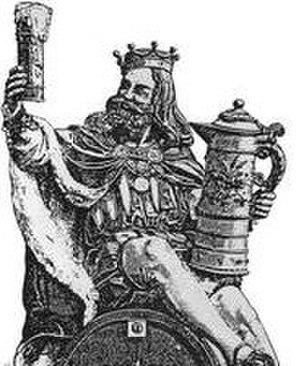
Gambrinus, roi mythique de Flandre et Brabant, est un symbole des amateurs de bière.